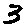
Label: 3